Akaniṣṭha

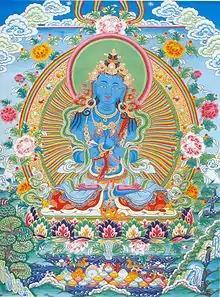
Vajradhara, the Sambhogakaya Buddha.

In classical Buddhist Cosmology, Akaniṣṭha (Pali: "Akaniṭṭha," meaning "Nothing Higher", "Unsurpassed") is the highest of the Pure Abodes, and thus the highest of all the form realms. It is the realm where devas like Maheśvara live.